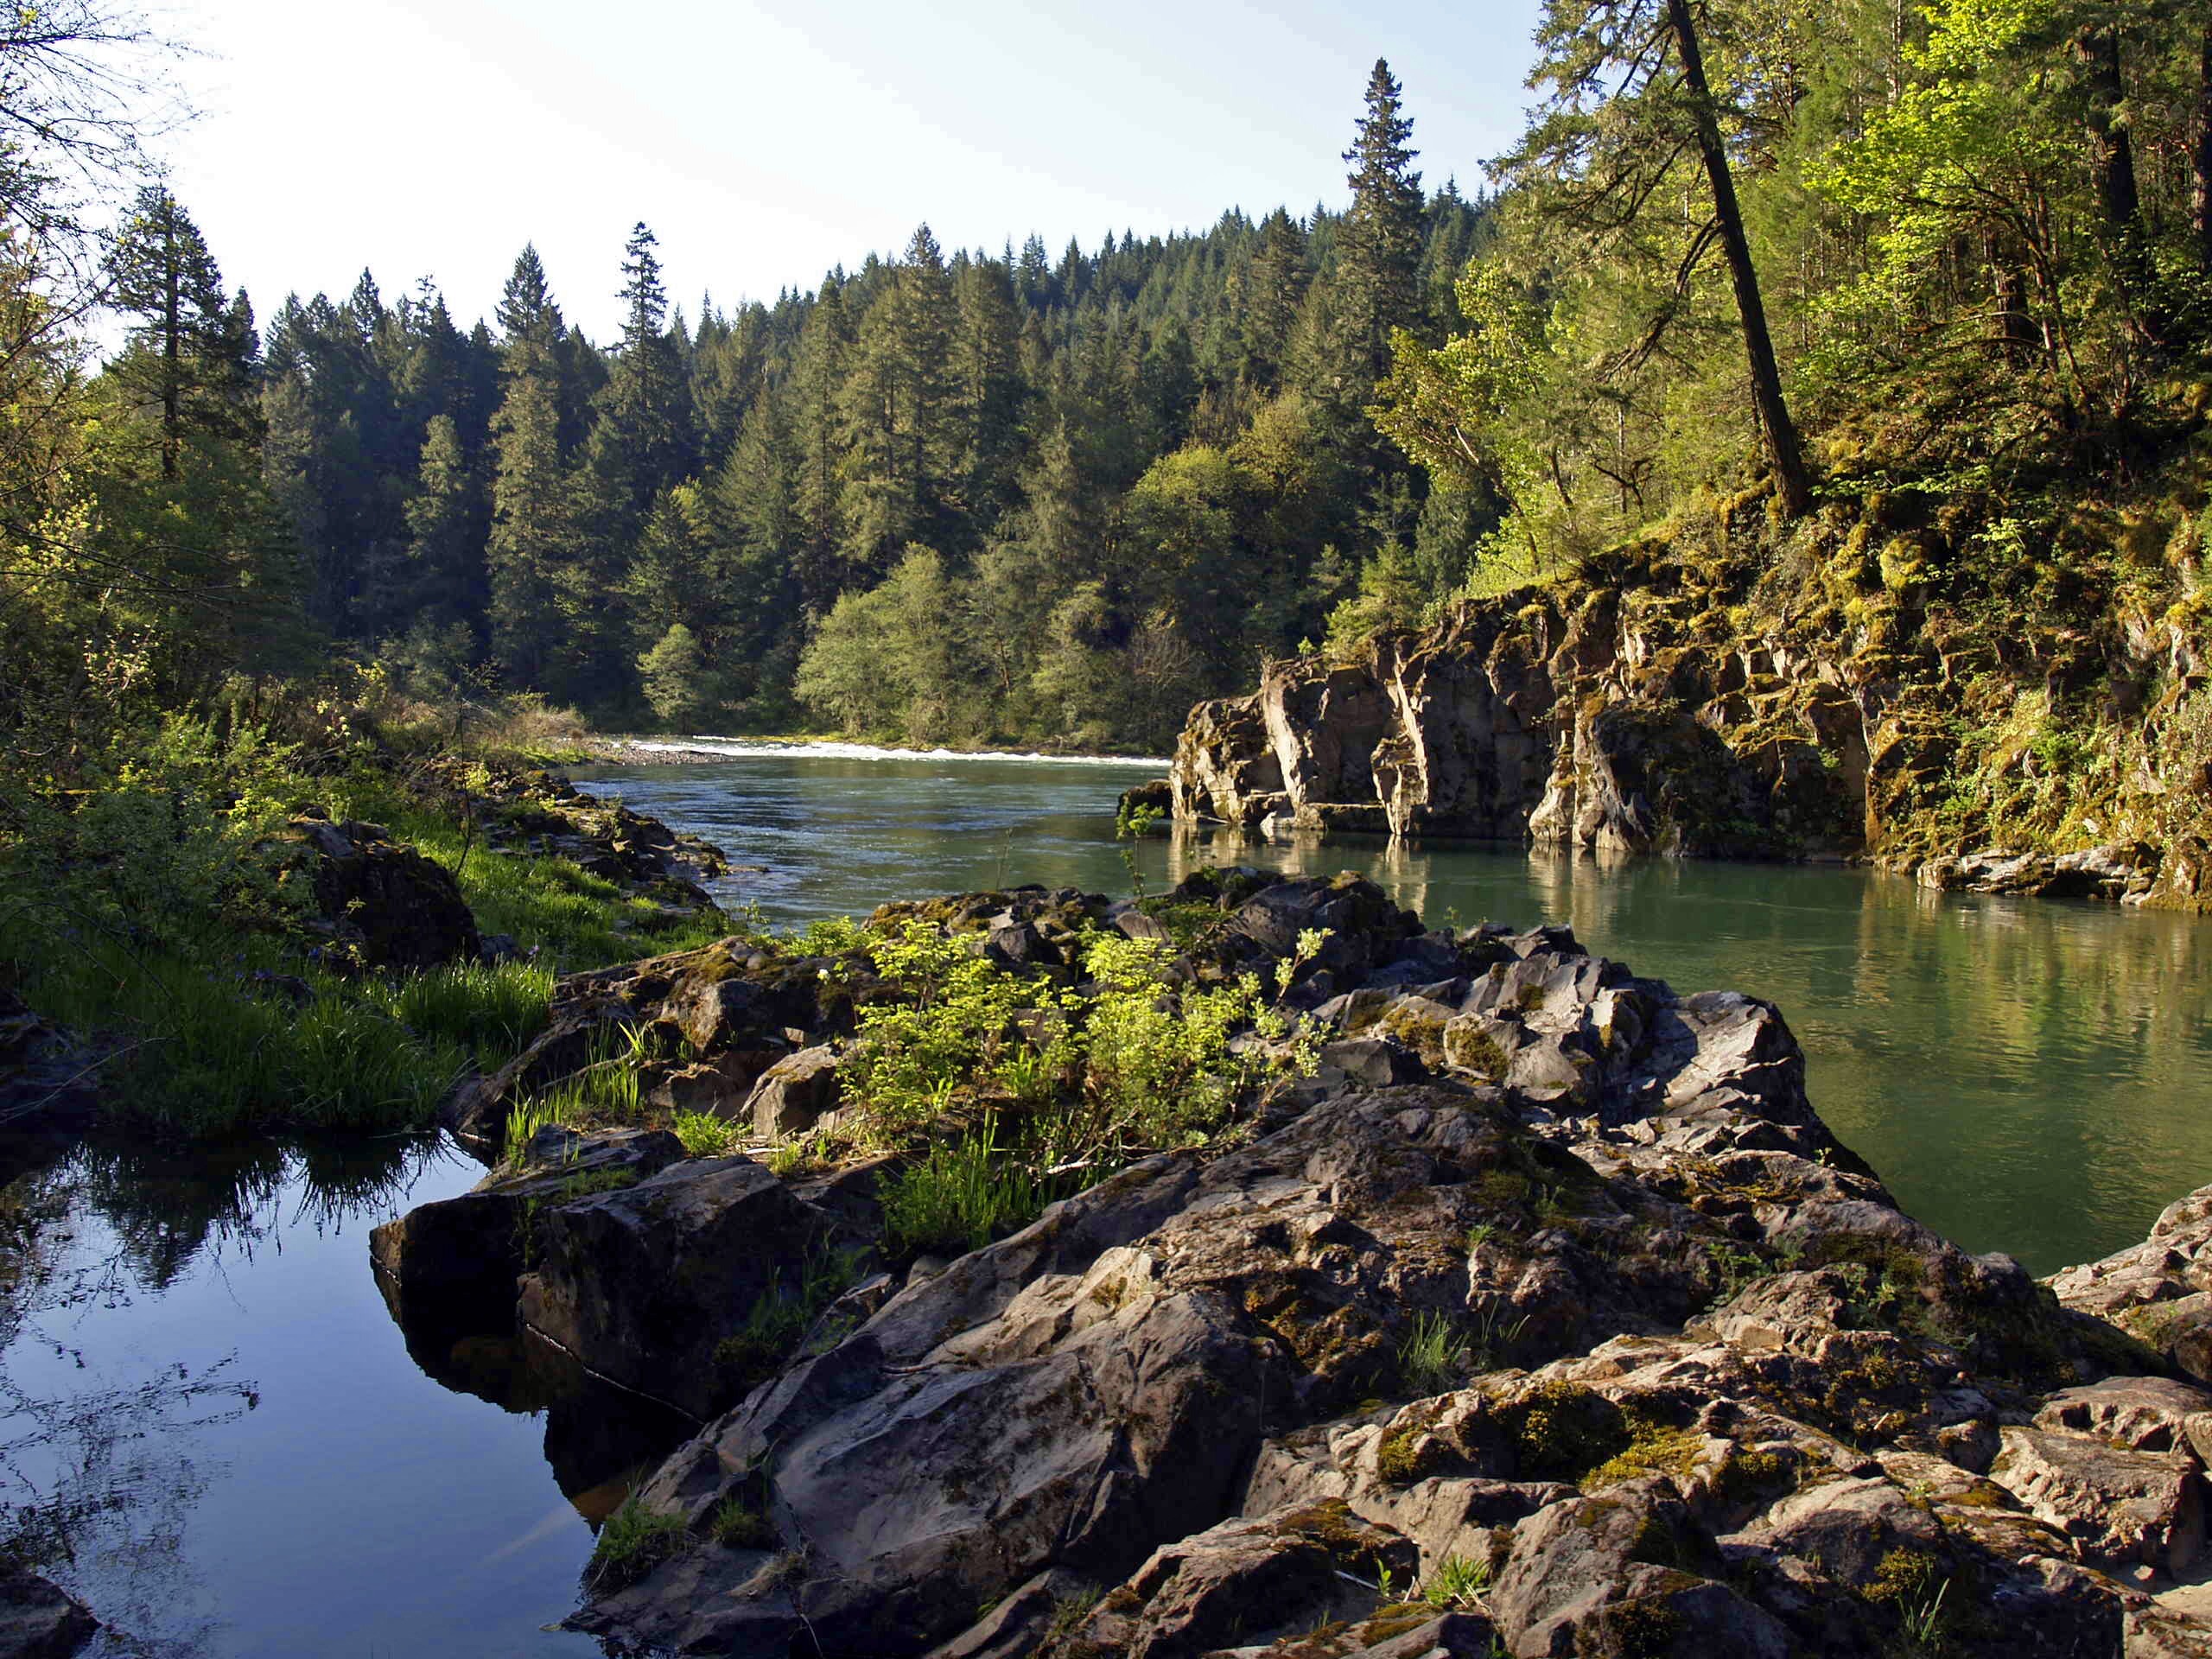
landscape, tree, water, nature, forest, wilderness, mountain, lake, river, valley, stream, reflection, autumn, scenery, usa, rapid, rocky, body of water, trees, bed, loch, water feature, oregon, geographical feature